Rio Grande do Sul

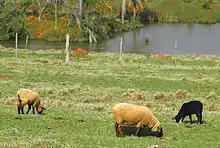
Sheep farming in Rio Grande do Sul

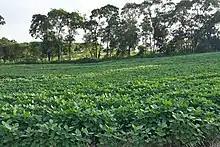
Soybean plantation in Novo Barreiro.

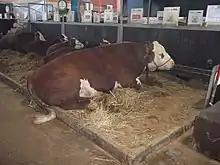
Expointer in Esteio is considered the largest livestock show in Latin America.

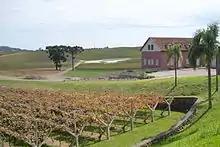
Vineyards in Flores da Cunha

The industrial sector is the largest component of GDP at 43%, followed by the service sector at 41%. Agriculture represents 16% of GDP (2004). Rio Grande do Sul exports: footwear 18%, soybeans 14%, tobacco 13.6%, vehicles 8%, frozen meat 7.2%, chemicals 6.8%, and leather 5% (2002).